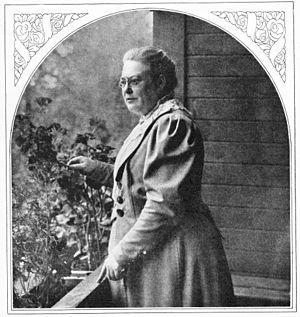
Anna Whitlock est une journaliste, pionnière de l'éducation et féministe suédoise. Elle est la présidente de l'Association nationale pour le droit de vote des femmes de 1903 à 1907 puis de 1911 à 1914.